Swiss Cetacean Society

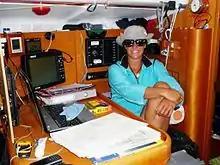
Inside of a scientific expeditions boat and its equipment

Additionally, the SCS participated as a logistical partner of CNRS in a vast international and multidisciplinary program to study the Common Rorqual of the Mediterranean (the second-largest whale in the world), involving numerous researchers from various disciplines (oceanographers, ecologists, geneticists, biochemists, etc.). In this research, the SCS worked closely with the EPFL's Laboratory of Ecotoxicology (Prof. Dr. Ing. J. Tarradellas) for the analysis of micropollutants.